National park

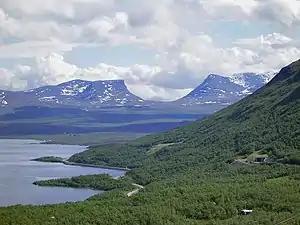
Abisko National Park, Sweden, one of the first national parks established in Europe

The first effort by the U.S. Federal government to set aside such protected lands was on 20 April 1832, when President Andrew Jackson signed legislation that the 22nd United States Congress had enacted to set aside four sections of land around what is now Hot Springs, Arkansas, to protect the natural, thermal springs and adjoining mountainsides for the future disposal of the U.S. government. It was known as Hot Springs Reservation, but no legal authority was established. Federal control of the area was not clearly established until 1877. The work of important leaders who fought for animal and land conservation were essential in the development of legal action. Some of these leaders include President Abraham Lincoln, Laurance Rockefeller, President Theodore Roosevelt, John Muir, and First Lady Lady Bird Johnson to name a few.